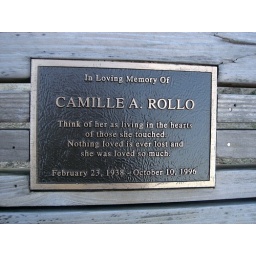
in the states, you will often find something like this, writing &amp;quot;in loving memory of...&amp;quot;...this is on the wooden chair